Antoine Changuion

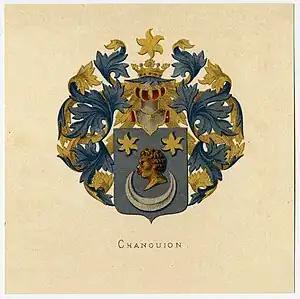

Jonkheer Antoine Nicolas Ernest Changuion (15 December 1803 in The Hague – 14 October 1881 in Lörrach, Switzerland) was a Dutch educator, writer, politician, orator, journalist, and main leader of the Dutch movement in South Africa.